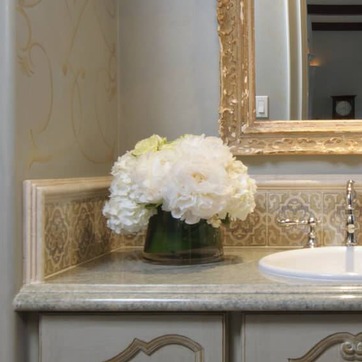
Material: foliage